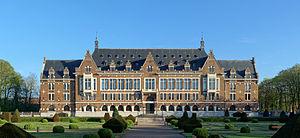
Les Grands Bureaux de la Compagnie des mines de Lens
La Compagnie des mines de Lens exploitait le charbon dans le bassin minier du Nord-Pas-de-Calais. Fondée en 1852, c'était la plus importante des compagnies houillères du bassin du Nord et du Pas-de-Calais.
La Faculté des sciences Jean-Perrin se situe dans les anciens grands bureaux des houillères de Lens, elle accueille environ 1 100 étudiants chaque année. Elle est dirigée par Bertrand Mazure, élu nouveau directeur.
L’université d’Artois est une université française fondée en 1992 située dans les Hauts-de-France et implantée sur 5 villes : Arras, Béthune, Douai, Lens et Liévin. Son siège est situé à Arras.